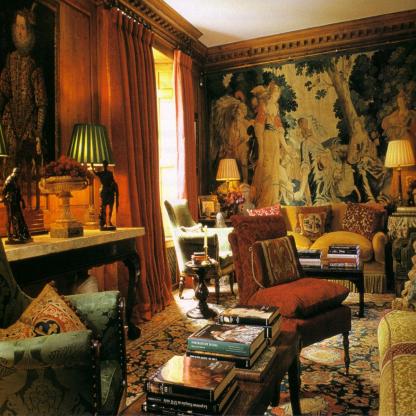
Scene: Indoor